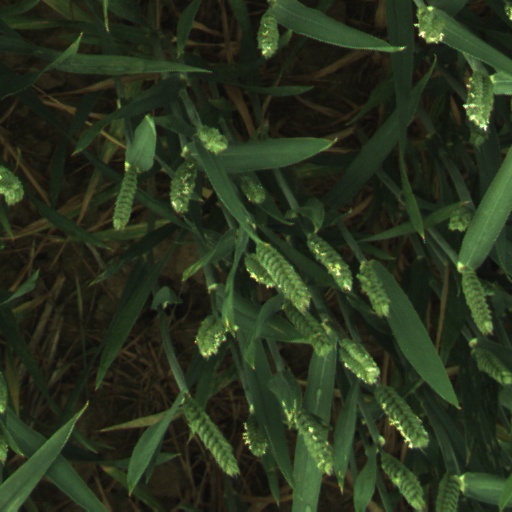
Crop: wheat